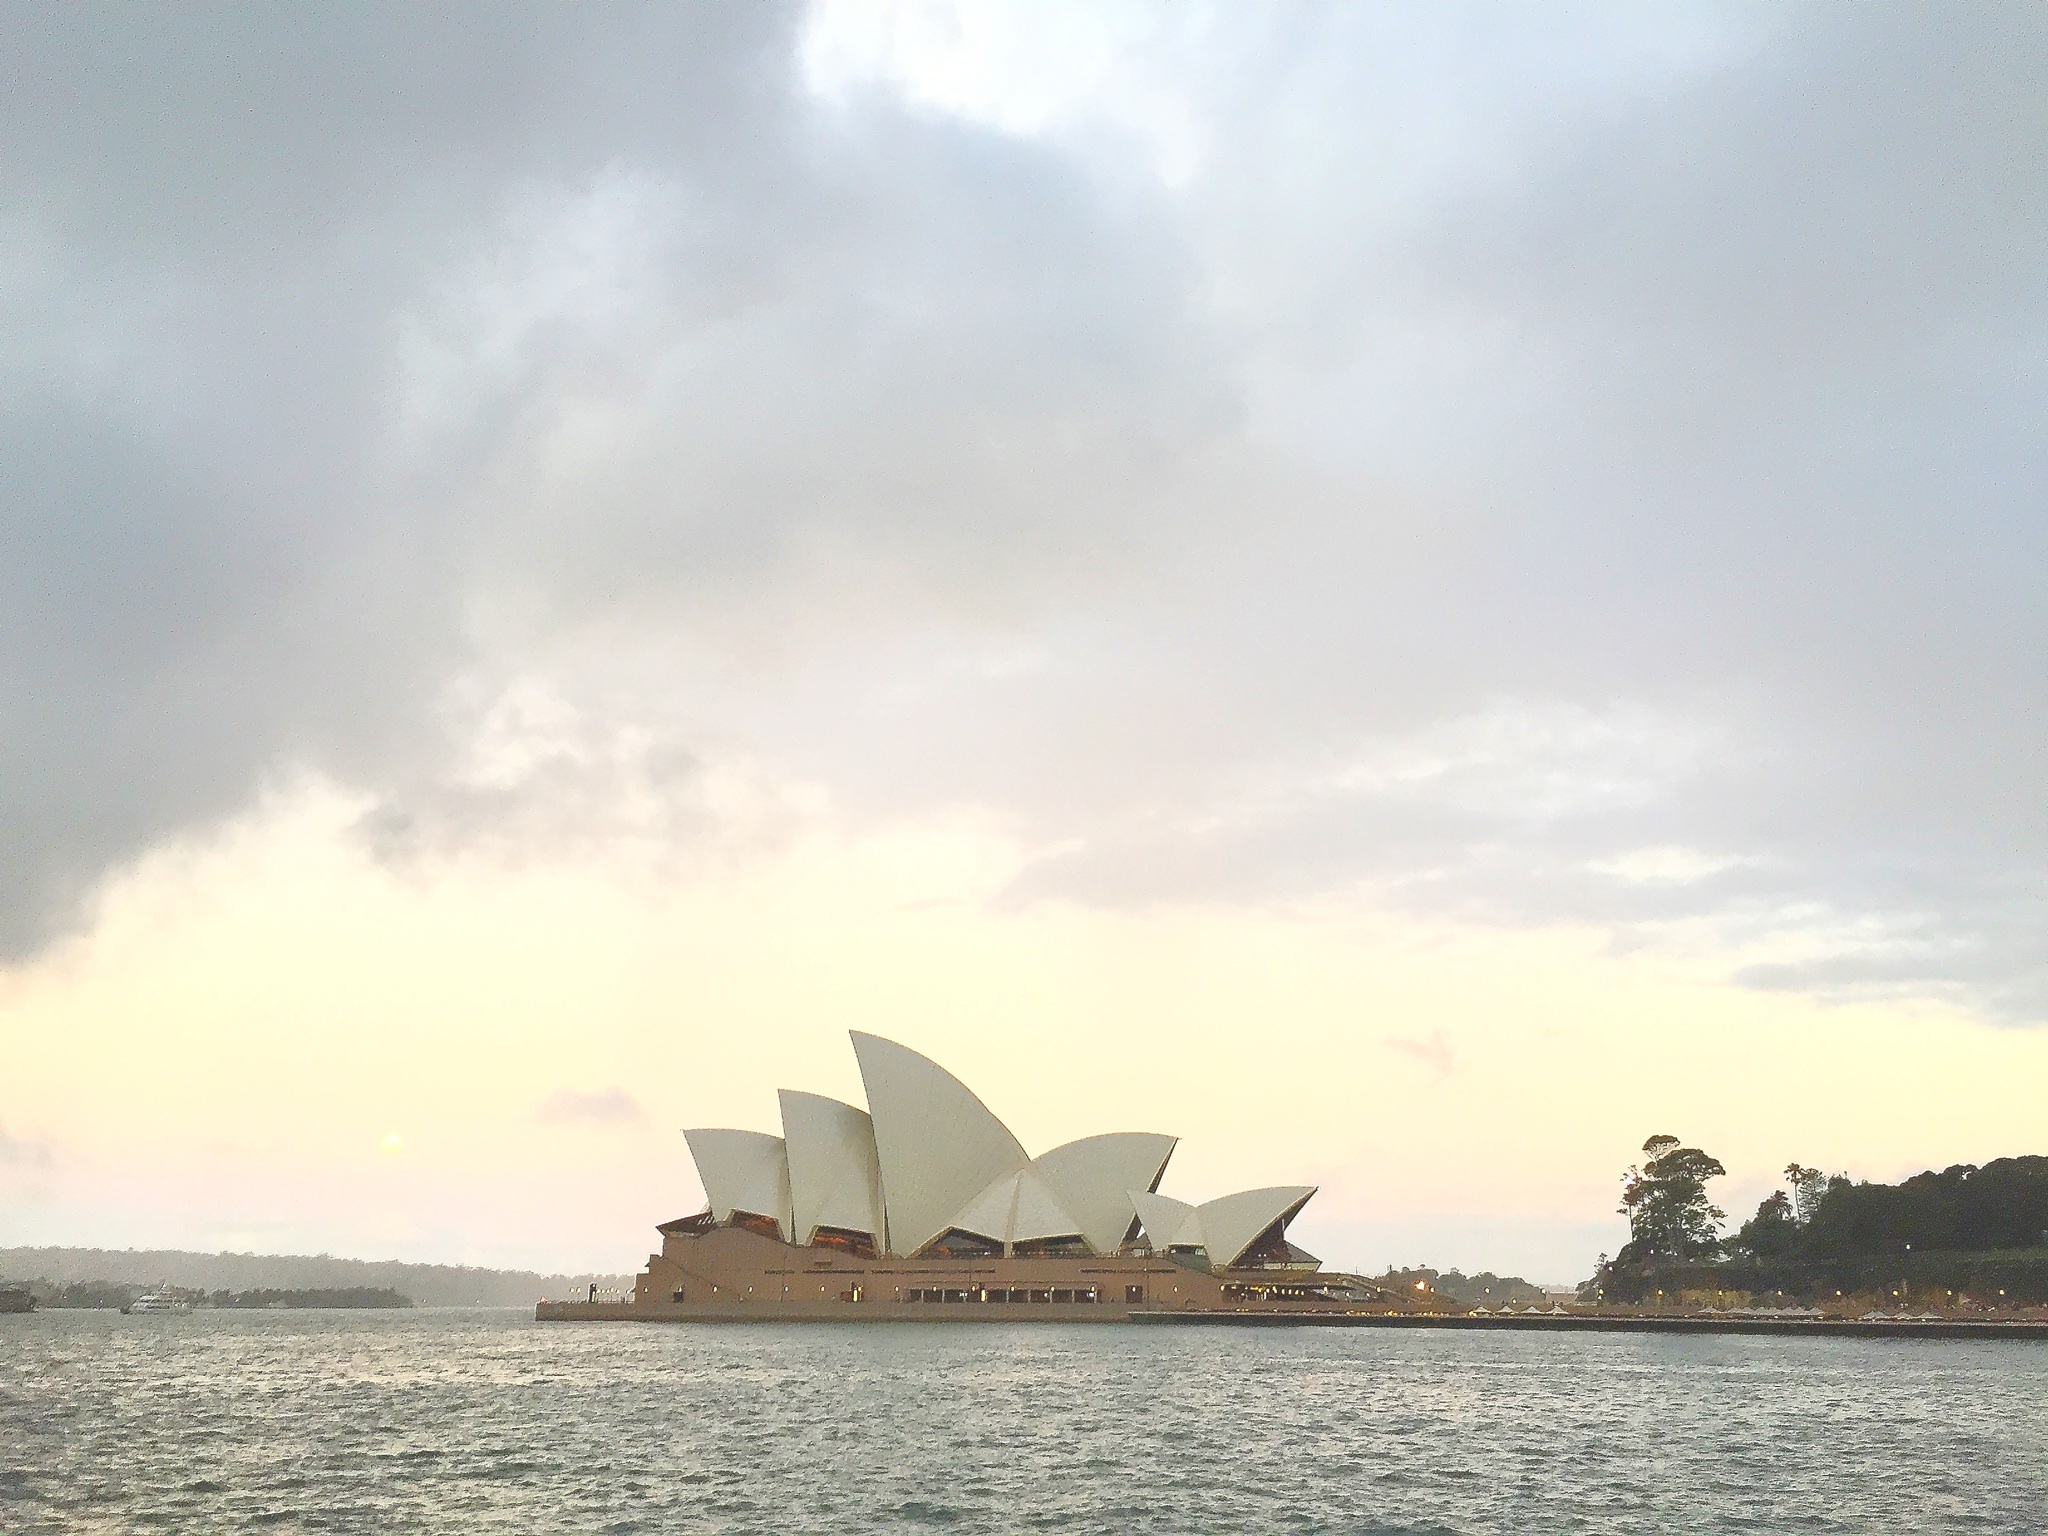
sea, coast, ocean, horizon, cloud, boat, sunlight, ship, vehicle, bay, sailboat, boating, sail, watercraft, sailing ship